Karikala

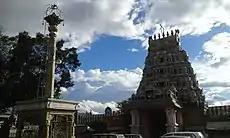
Perur Patteeswarar Temple

After his victory over the Northern kingdoms of Vatsa, Magadha and Avantika, Karikala returned to Tamil land and worshipped Lord Shiva at the Perur Pateeswarar Temple located at the banks of river Noyyal in present-day Coimbatore. Karikala was an ardent devotee of Lord Shiva. He is said to have done the Kumbhabhishekham (sanctification ritual) of the temple through a hundred golden vessels. A famous text named Perur Puranam was composed by Kachiyappa Munivar in Tamil on the origin of the temple.